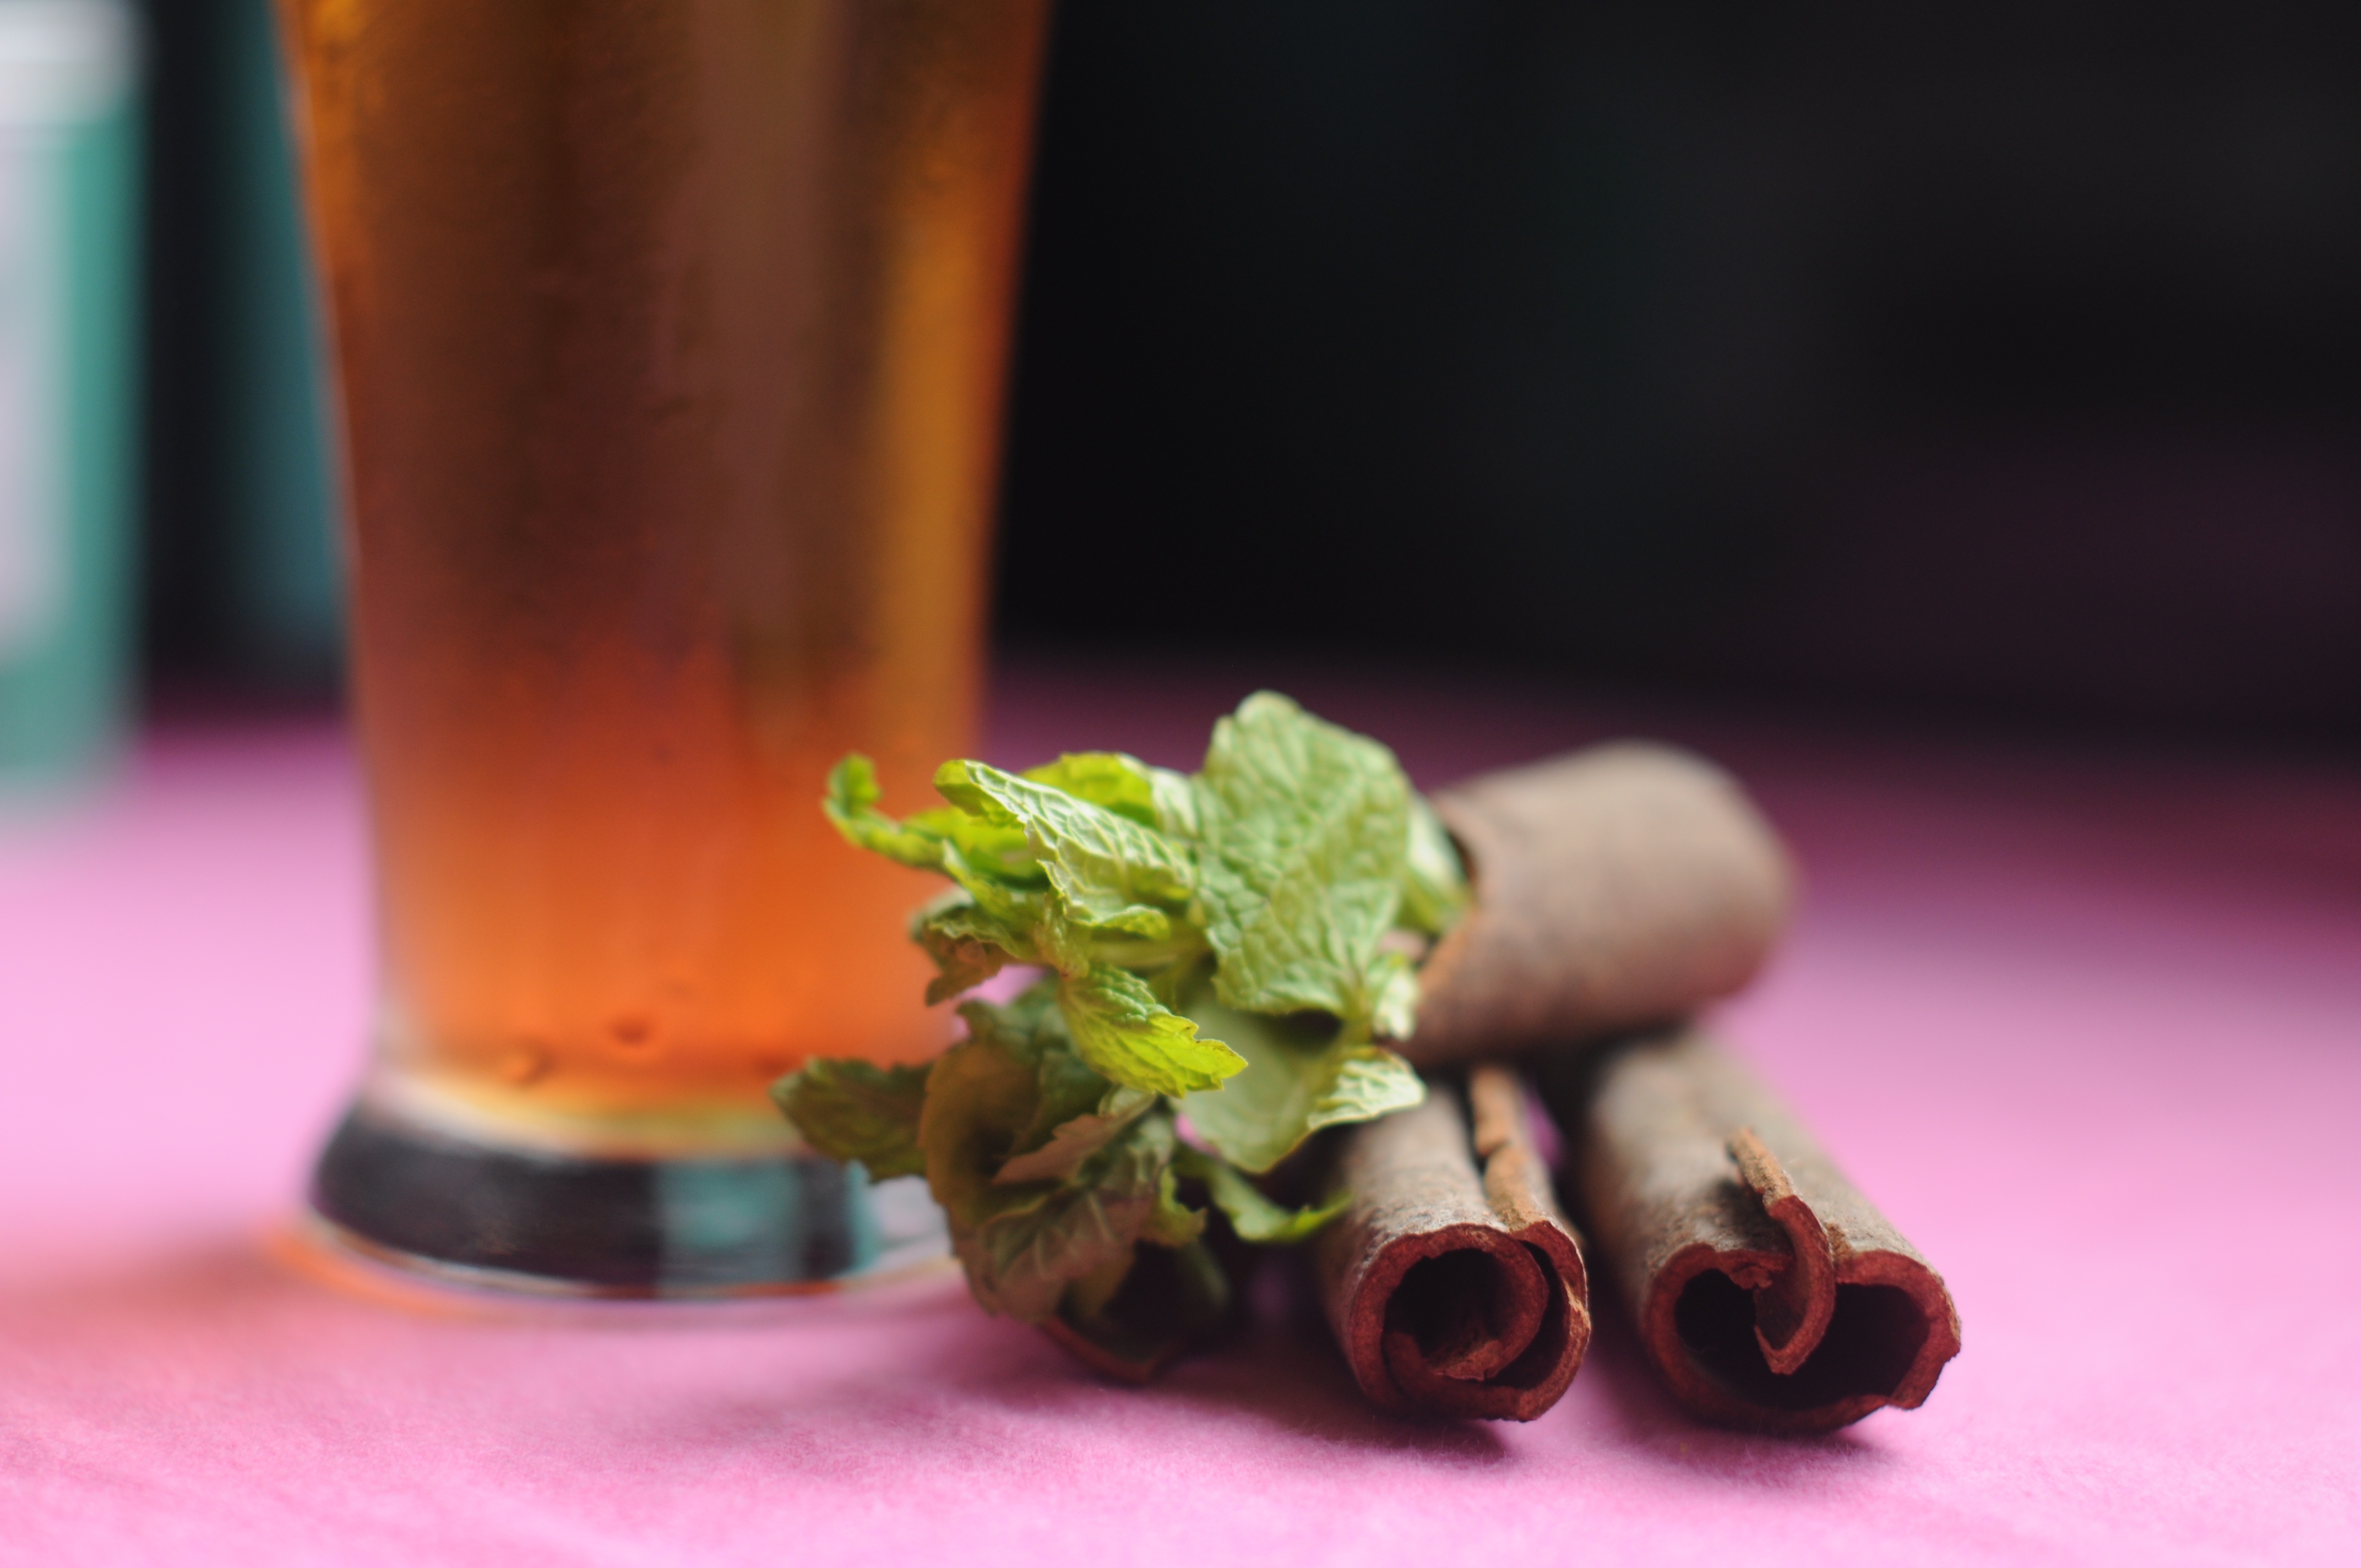
flower, food, green, produce, color, drink, macro photography, flavor